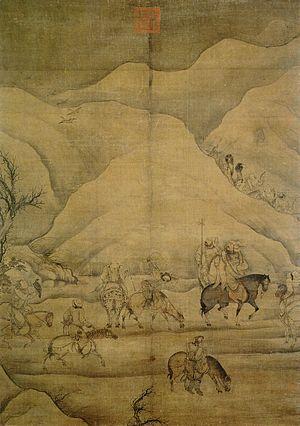
La dynastie Yuan, officiellement le Grand Yuan, est une dynastie mongole fondée par Kubilai Khan, le chef du clan des Bordjiguines, qui règne sur la Chine de 1279 à 1368. Elle vient à la suite de la dynastie Song, qui avait régné sur la Chine entre 960 et 1127, puis sur la Chine du Sud entre 1127 et 1279, et précède la dynastie Ming. Bien que les Mongols aient régné pendant des décennies sur des territoires incluant la Chine du Nord, ce n'est qu'en 1271 que Kubilai Khan proclame officiellement la fondation de sa dynastie en suivant la tradition chinoise, et la conquête de la totalité de la Chine n'est achevée qu'en 1279. Son royaume est, à ce moment-là, isolé des autres Khanats et contrôle la plus grande partie de la Chine moderne et de ses environs, y compris le territoire qui correspond actuellement à la Mongolie. C'est la première dynastie non-chinoise à gouverner toute la Chine et elle dure jusqu'en 1368, date à laquelle la nouvellement fondée dynastie Ming chasse les empereurs Mongols de Chine, ce qui oblige les Gengiskhanides à se replier dans leur patrie mongole, ou ils fondent la dynastie Yuan du Nord.